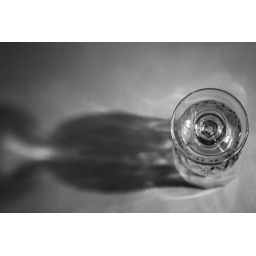
Some glass pictures I took in black and white.